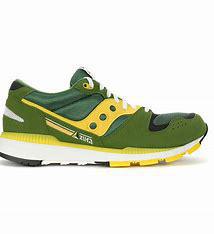
Brand: Saucony
Model: Azura